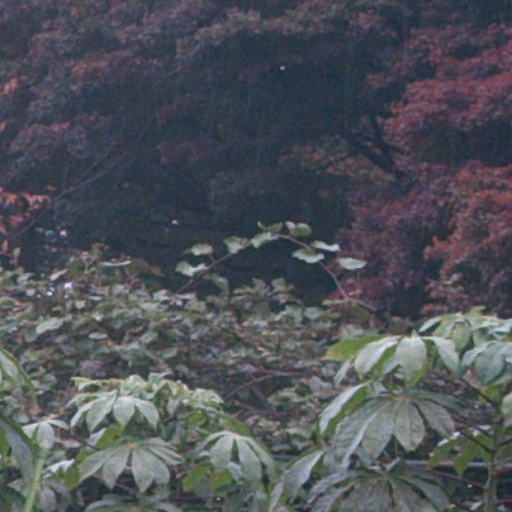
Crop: cassava